Fairway Rock

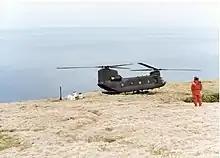
Sparse vegetation atop the granite island seen during a U.S. Navy visit to Fairway Rock

The island's bold cliffs are a haven for many migratory birds. The indigenous peoples who have lived nearby for thousands of years come to the island to gather bird eggs in the spring. and have continued to do so as recently as the 1990s.